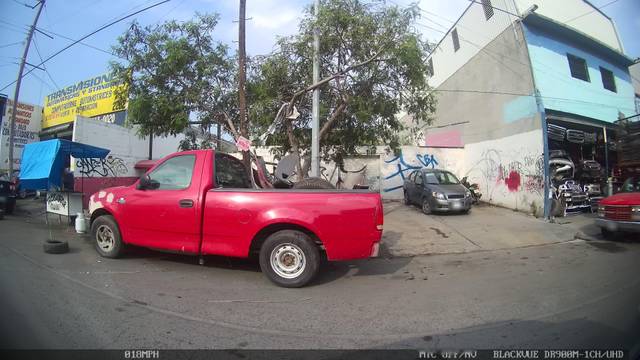
Region: Mexico
Coordinates: 25.692, -100.287